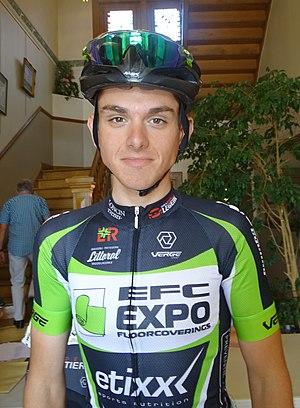
Reportage réalisé le dimanche 24 juillet à l'occasion du départ et de l'arrivée du Grand Prix de la ville de Pérenchies 2016 à Pérenchies, Nord, Nord-Pas-de-Calais, France.
Bjarne Vanacker, né le 30 mai 1997 à Thourout et mort le 6 novembre 2017 dans sa ville natale, est un coureur cycliste belge.